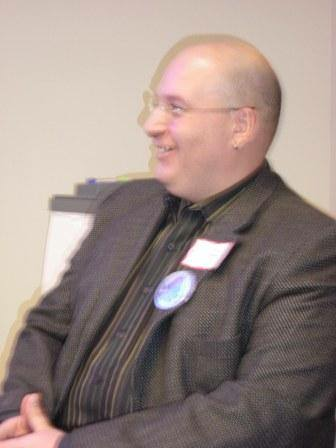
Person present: Yes